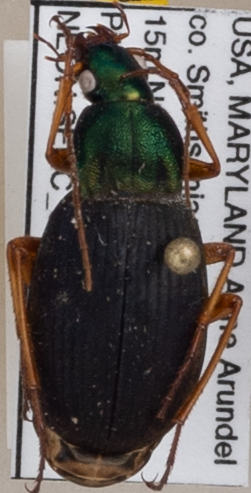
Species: Chlaenius aestivus
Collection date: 2021-07-08
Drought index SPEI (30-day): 1.084
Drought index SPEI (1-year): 2.09
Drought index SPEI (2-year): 1.498